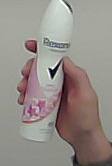
Product: rexona_spray